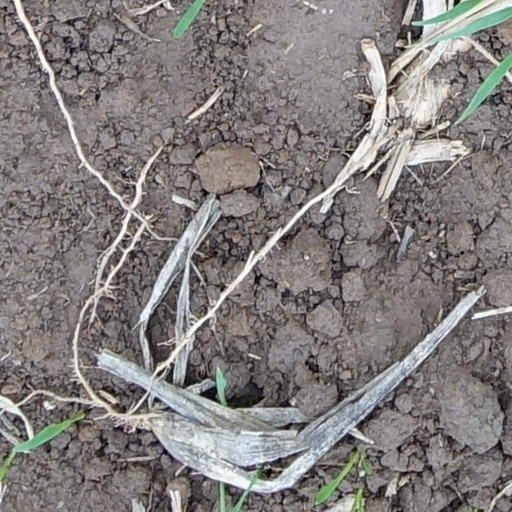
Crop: wheat